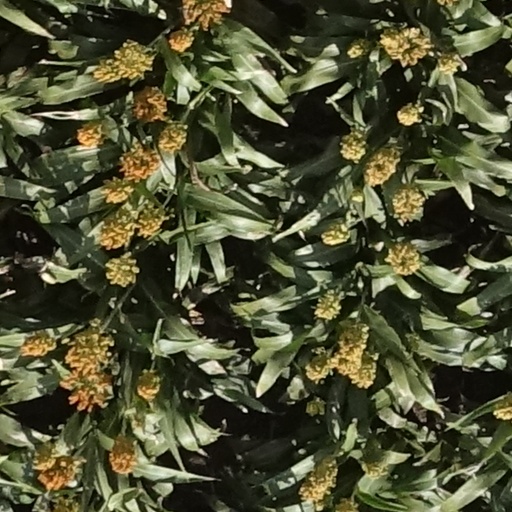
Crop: sorghum